Graphics card

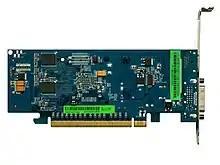
A half-height graphics card

A heat sink is mounted on most modern graphics cards. A heat sink spreads out the heat produced by the graphics processing unit evenly throughout the heat sink and unit itself. The heat sink commonly has a fan mounted to cool the heat sink and the graphics processing unit. Not all cards have heat sinks, for example, some cards are liquid-cooled and instead have a water block; additionally, cards from the 1980s and early 1990s did not produce much heat, and did not require heat sinks. Most modern graphics cards need proper thermal solutions. They can be water-cooled or through heat sinks with additional connected heat pipes usually made of copper for the best thermal transfer.